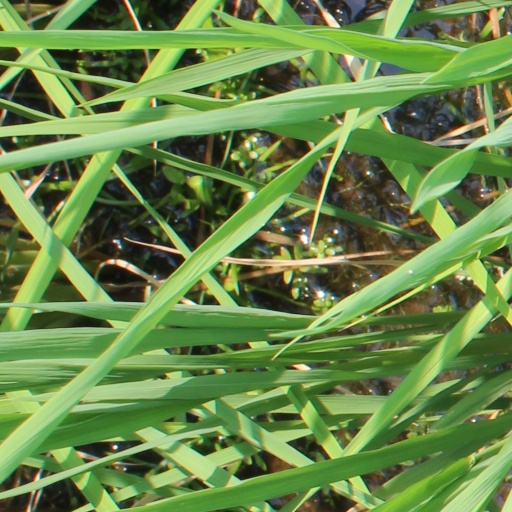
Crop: rice